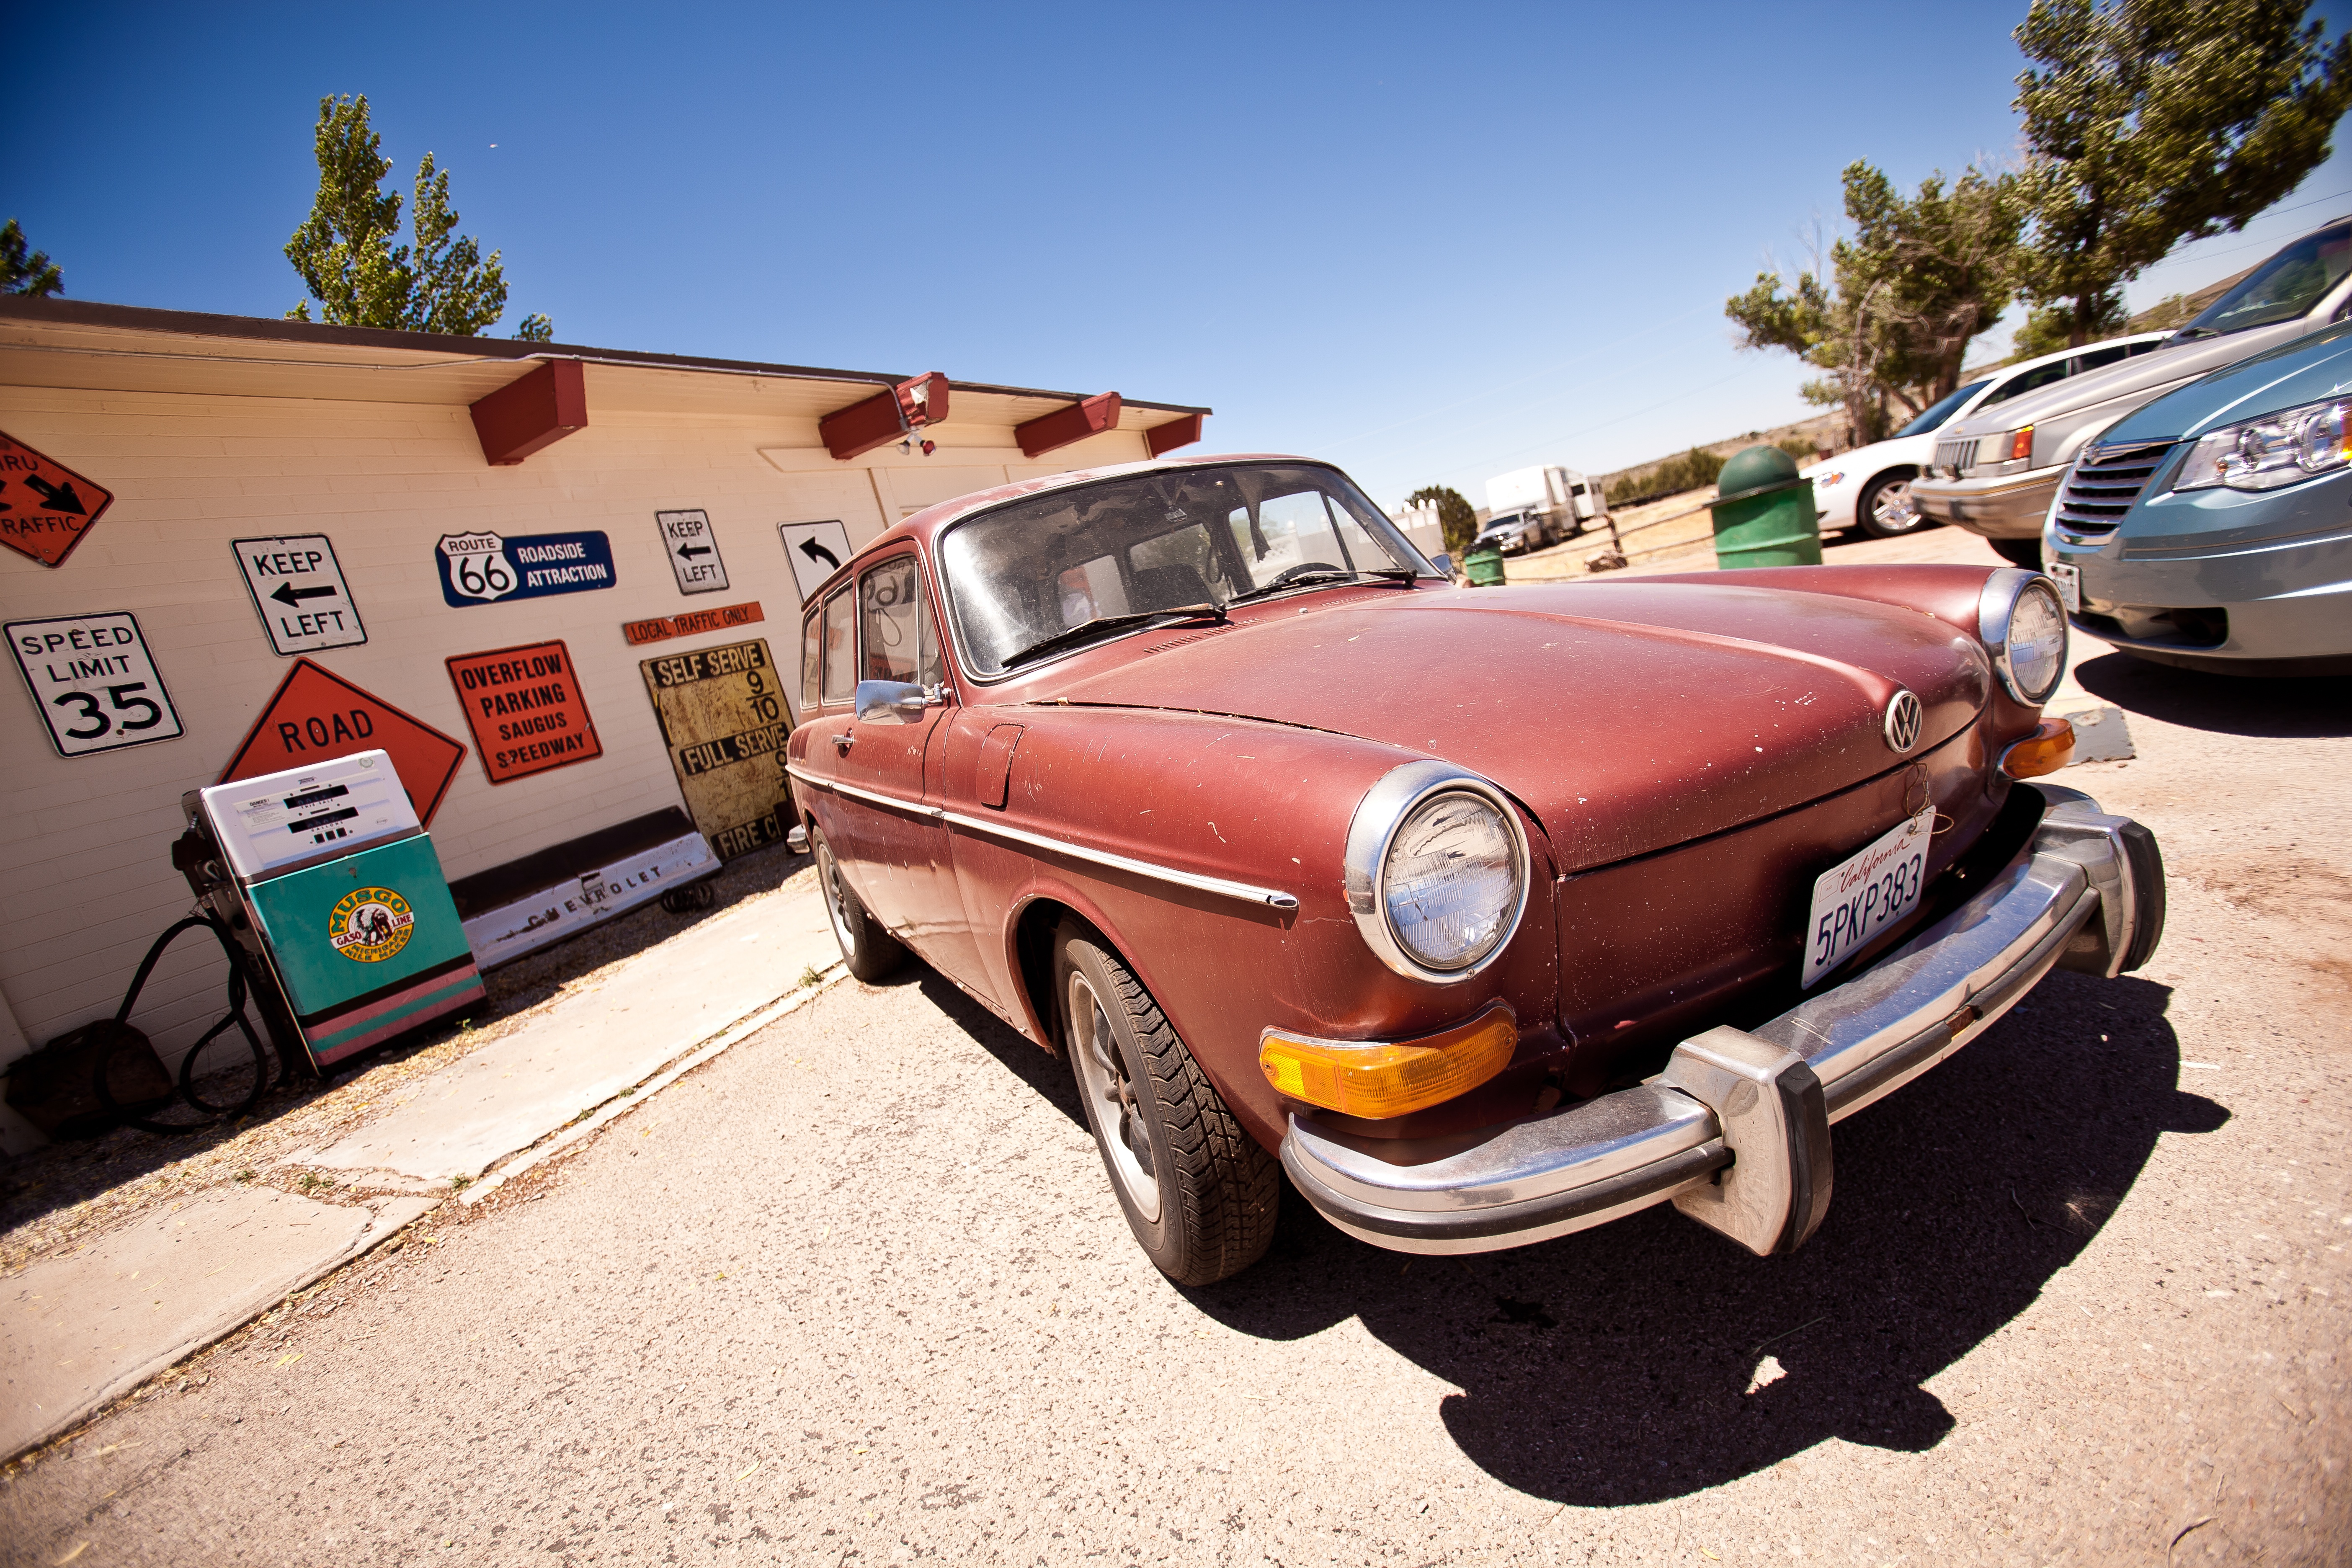
car, city, travel, shop, vehicle, usa, america, holiday, auto, market, california, classic car, motor vehicle, vintage car, arizona, road trip, sedan, classic, nevada, antique car, petrol stations, vintage vw, land vehicle, automobile make, automotive exterior, compact car, automotive design, luxury vehicle